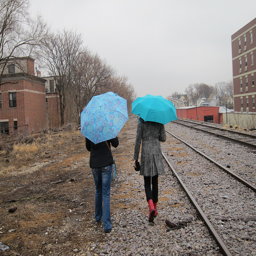
Two women with umbrellas walking beside train tracks.
Two people walking along  a train track holding blue umbrellas.
Two people walking down a train track carrying umbrellas.
Two people with umbrellas walking next to train tracks.
Two women walking next to the train tracks with umbrellas